Siege of Buda (1849)

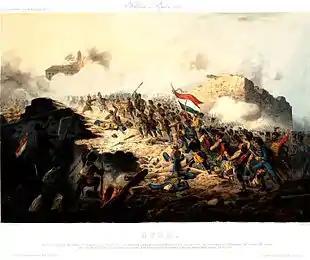
Siege of Buda: Attack against the gap

At this point Col. Máriássy fell down for a couple of minutes because a blast hit him, and a cannonball smashed three ladders, which made his troops retreat. But the 400 Hungarians who were already on the walls started to yell and wave Hungarian flags, urging their fellows to return to the attack and not leave them to fall into the hands of the enemy. Then Máriássy regained consciousness, rallied his men and led them, with support by the 6th Battalion, against the enemy who were already starting to topple the ladders. When the Hungarians started to climb the ladders, the enemy soldiers (who were of Italian origin) decided to surrender, and reached out their hands in order to help the Hungarians climb up. The Hungarian losses in the assault were heavy: among many others was Major Burdina, the commander of the Don Miguel regiment.